History of the Malay language

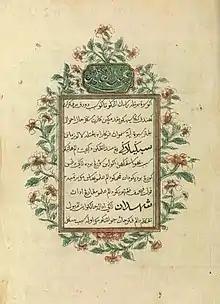
A page of "Hikayat Abdullah" written in Jawi script, from the collection of the National Library of Singapore. A rare first edition, it was written between 1840 and 1843, printed by lithography, and published in 1849.

At the same time, the technological development in printing method that enabled mass production at low prices increased the activities of authorship for general reading in the Malay language, a development that would later shift away Malay literature from its traditional position in Malay courts. In addition, the report writing style of journalism began to bloom in the arena of Malay writing.